Rosina Lhévinne

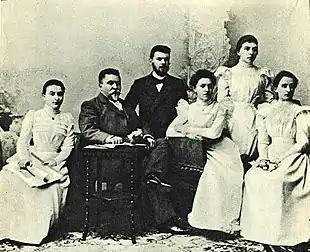
Vasily Safonov (1852—1918) with his pupils from Moscow Conservatory, on the left: Rosina Lhévinne

Rosina gave up her ambitions to be a solo performer to avoid clashing with her husband Josef's career as a concert pianist, a vow she kept until well after his death in 1944. Thus she confined her activities to teaching and performing on two pianos with her husband. Together they lived and taught in Moscow, Tbilisi, Georgia and later in Berlin before emigrating after World War I and the Russian Revolution to New York, where they joined the faculty of the Institute of Musical Art which later became The Juilliard School.